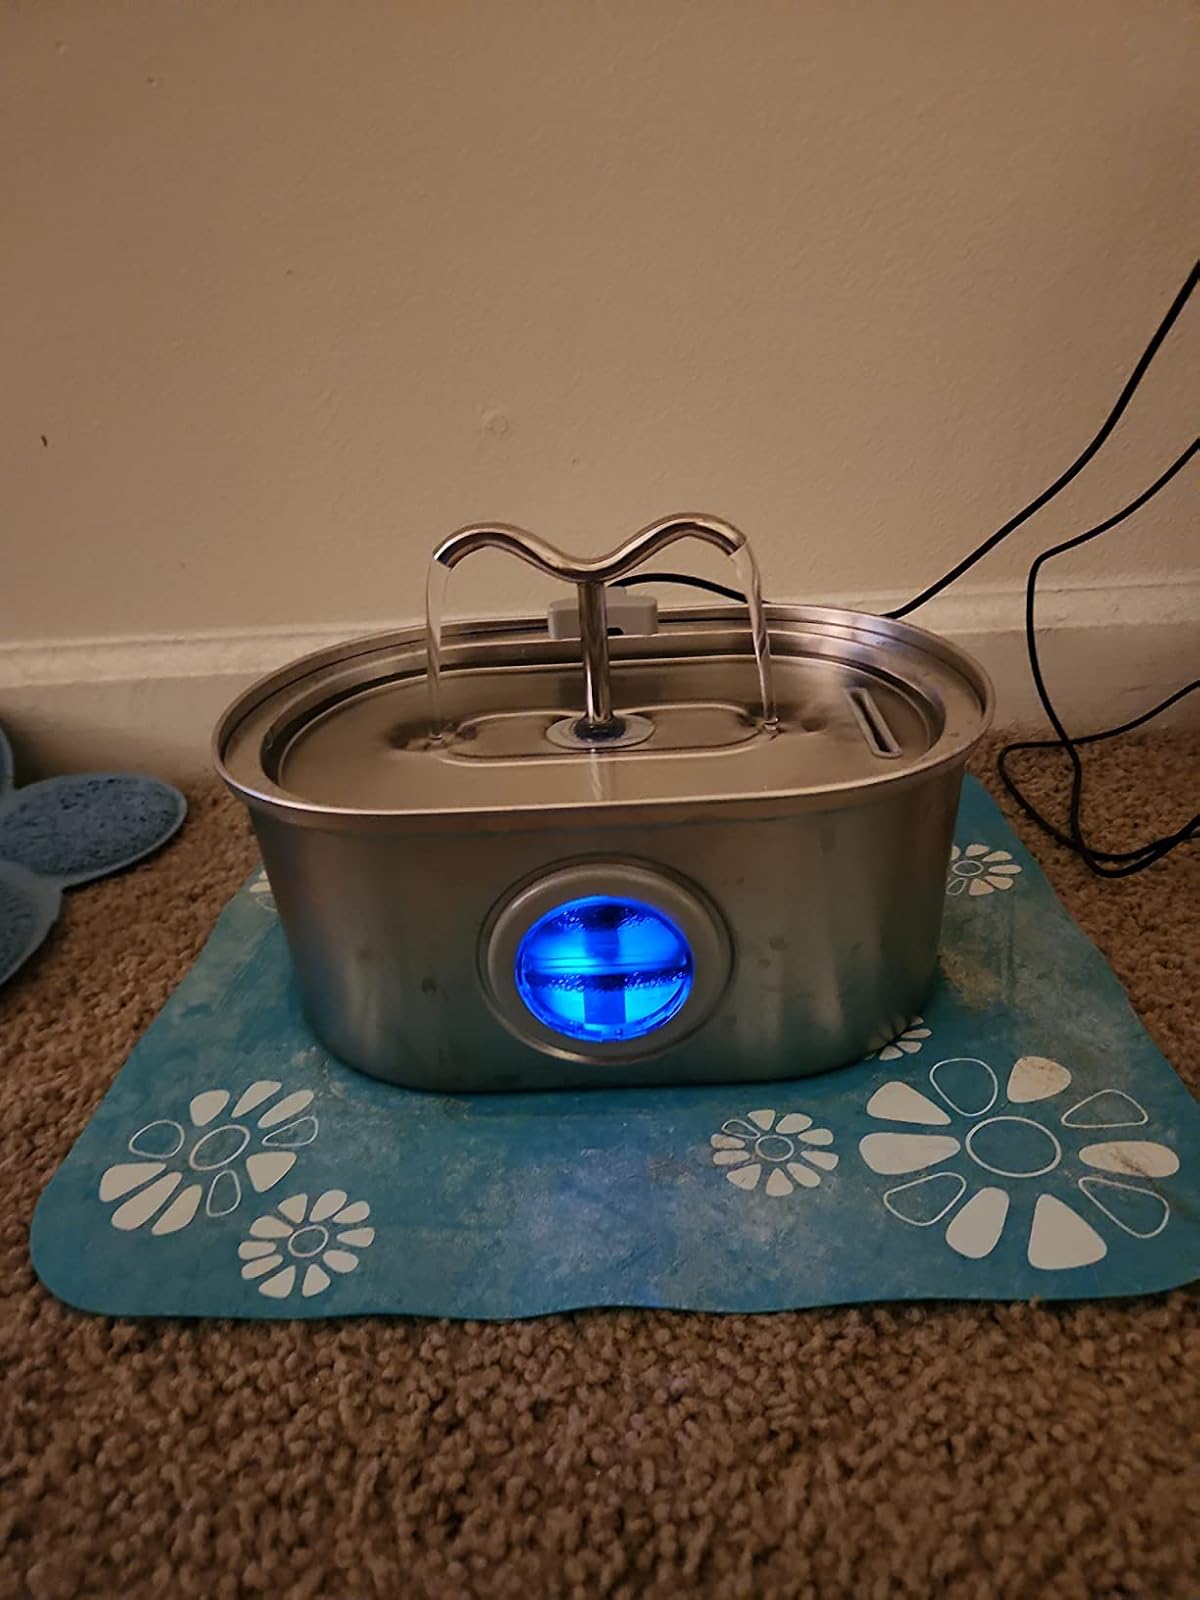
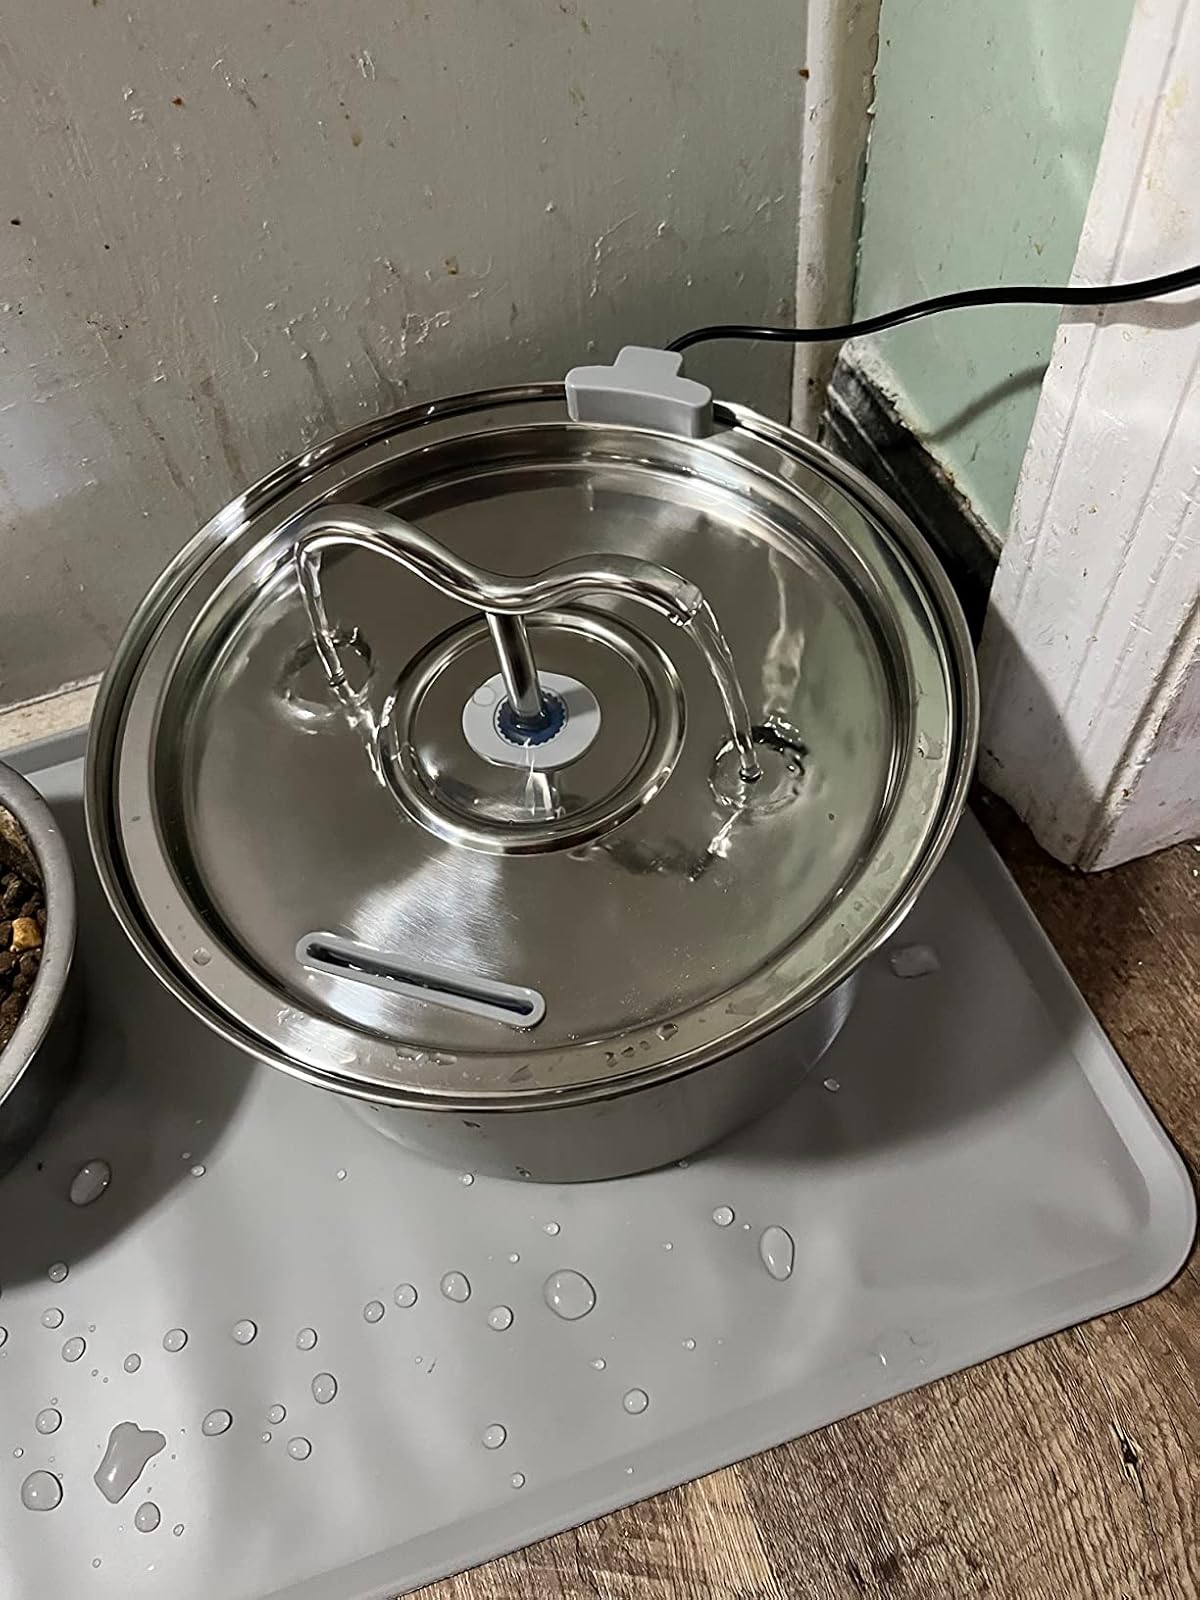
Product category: items_bowl
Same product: no